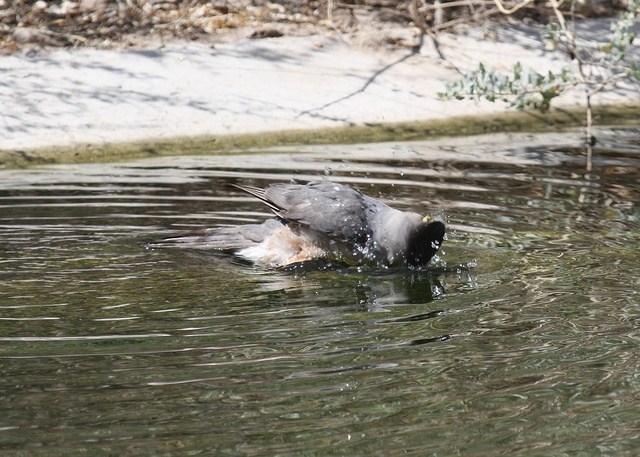
The animal in the lake is experiencing chaos.
a bird washes itself in a body of water
a black gray and white bird water and dirt
A bird bathes near the bank of a shallow creek.
An animal floating in the water near a snowy bank.